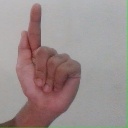
अक्षर: ळ